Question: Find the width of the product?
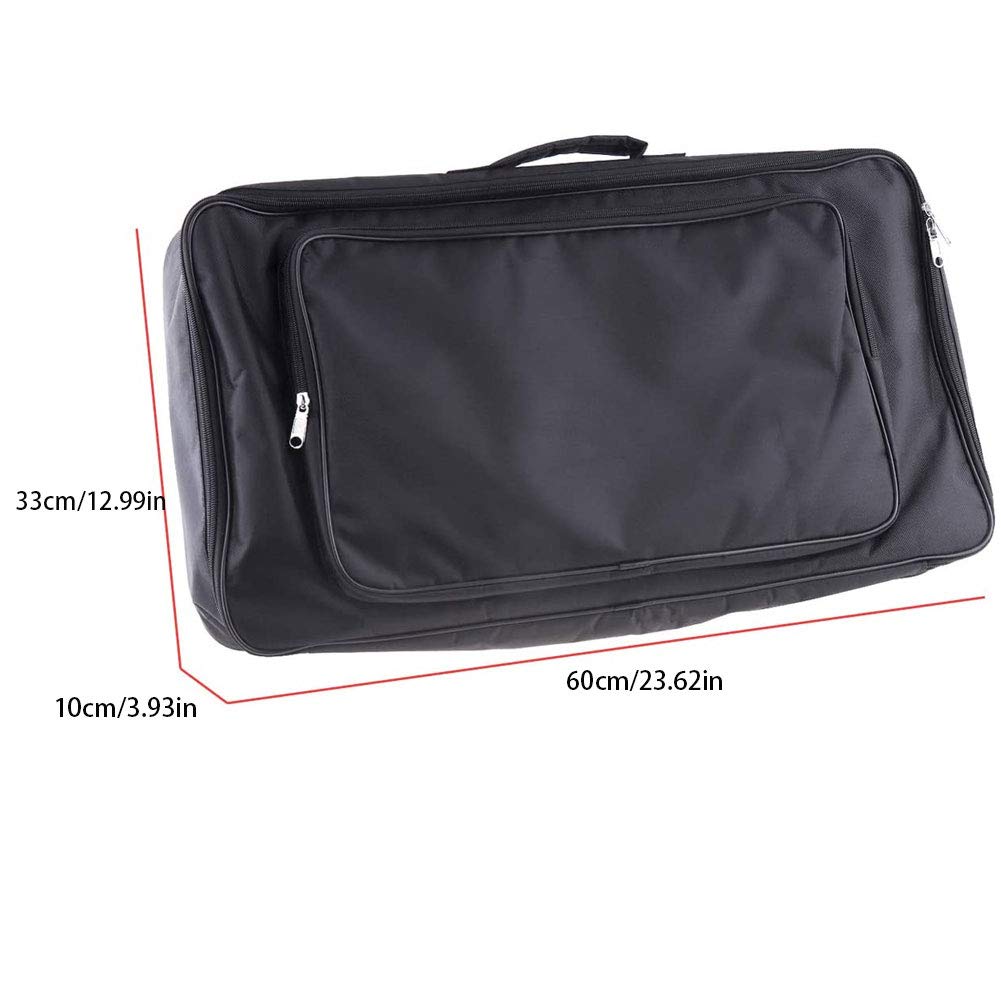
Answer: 10.0 centimetre